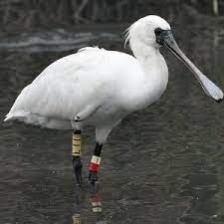
Species: BLACK FACED SPOONBILL
Scientific name: PLATALEA MINOR
ImageNet parent category: spoonbill